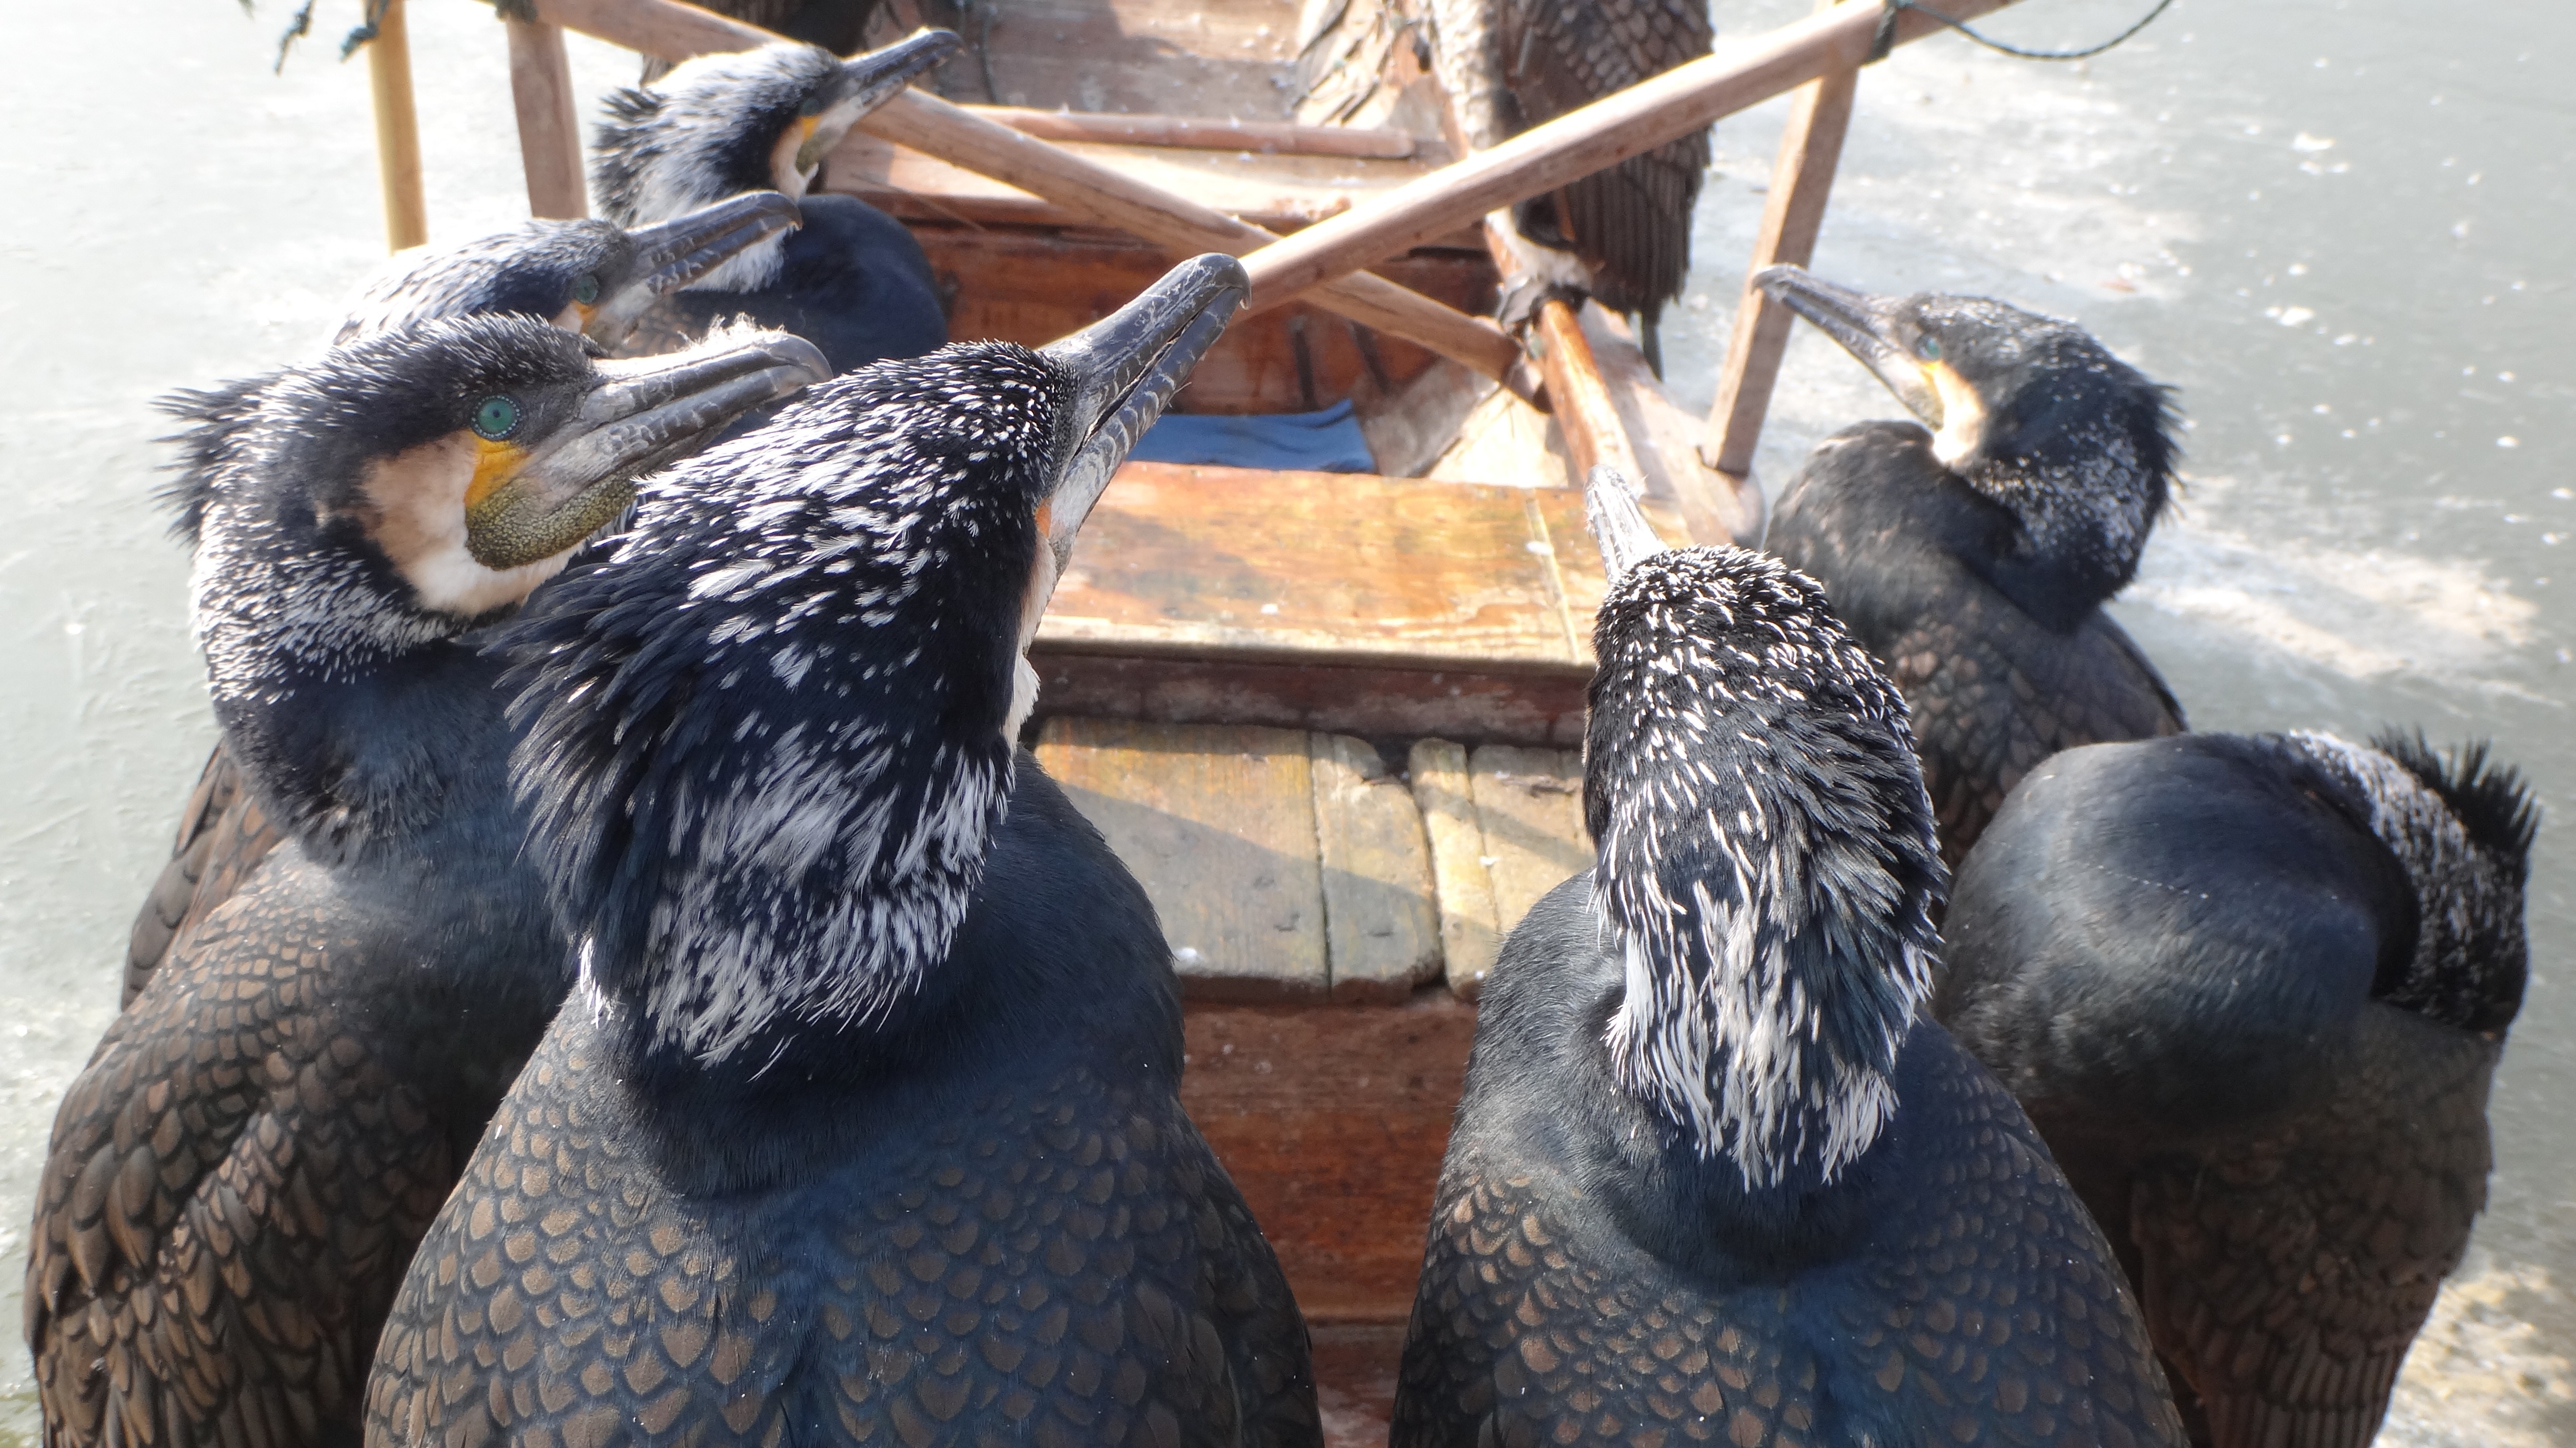
nature, winter, bird, boat, animal, river, wildlife, ice, zoo, beak, fishing, perch, black, fauna, birds, sculpture, eye, wetland, cormorant, china, freshwater